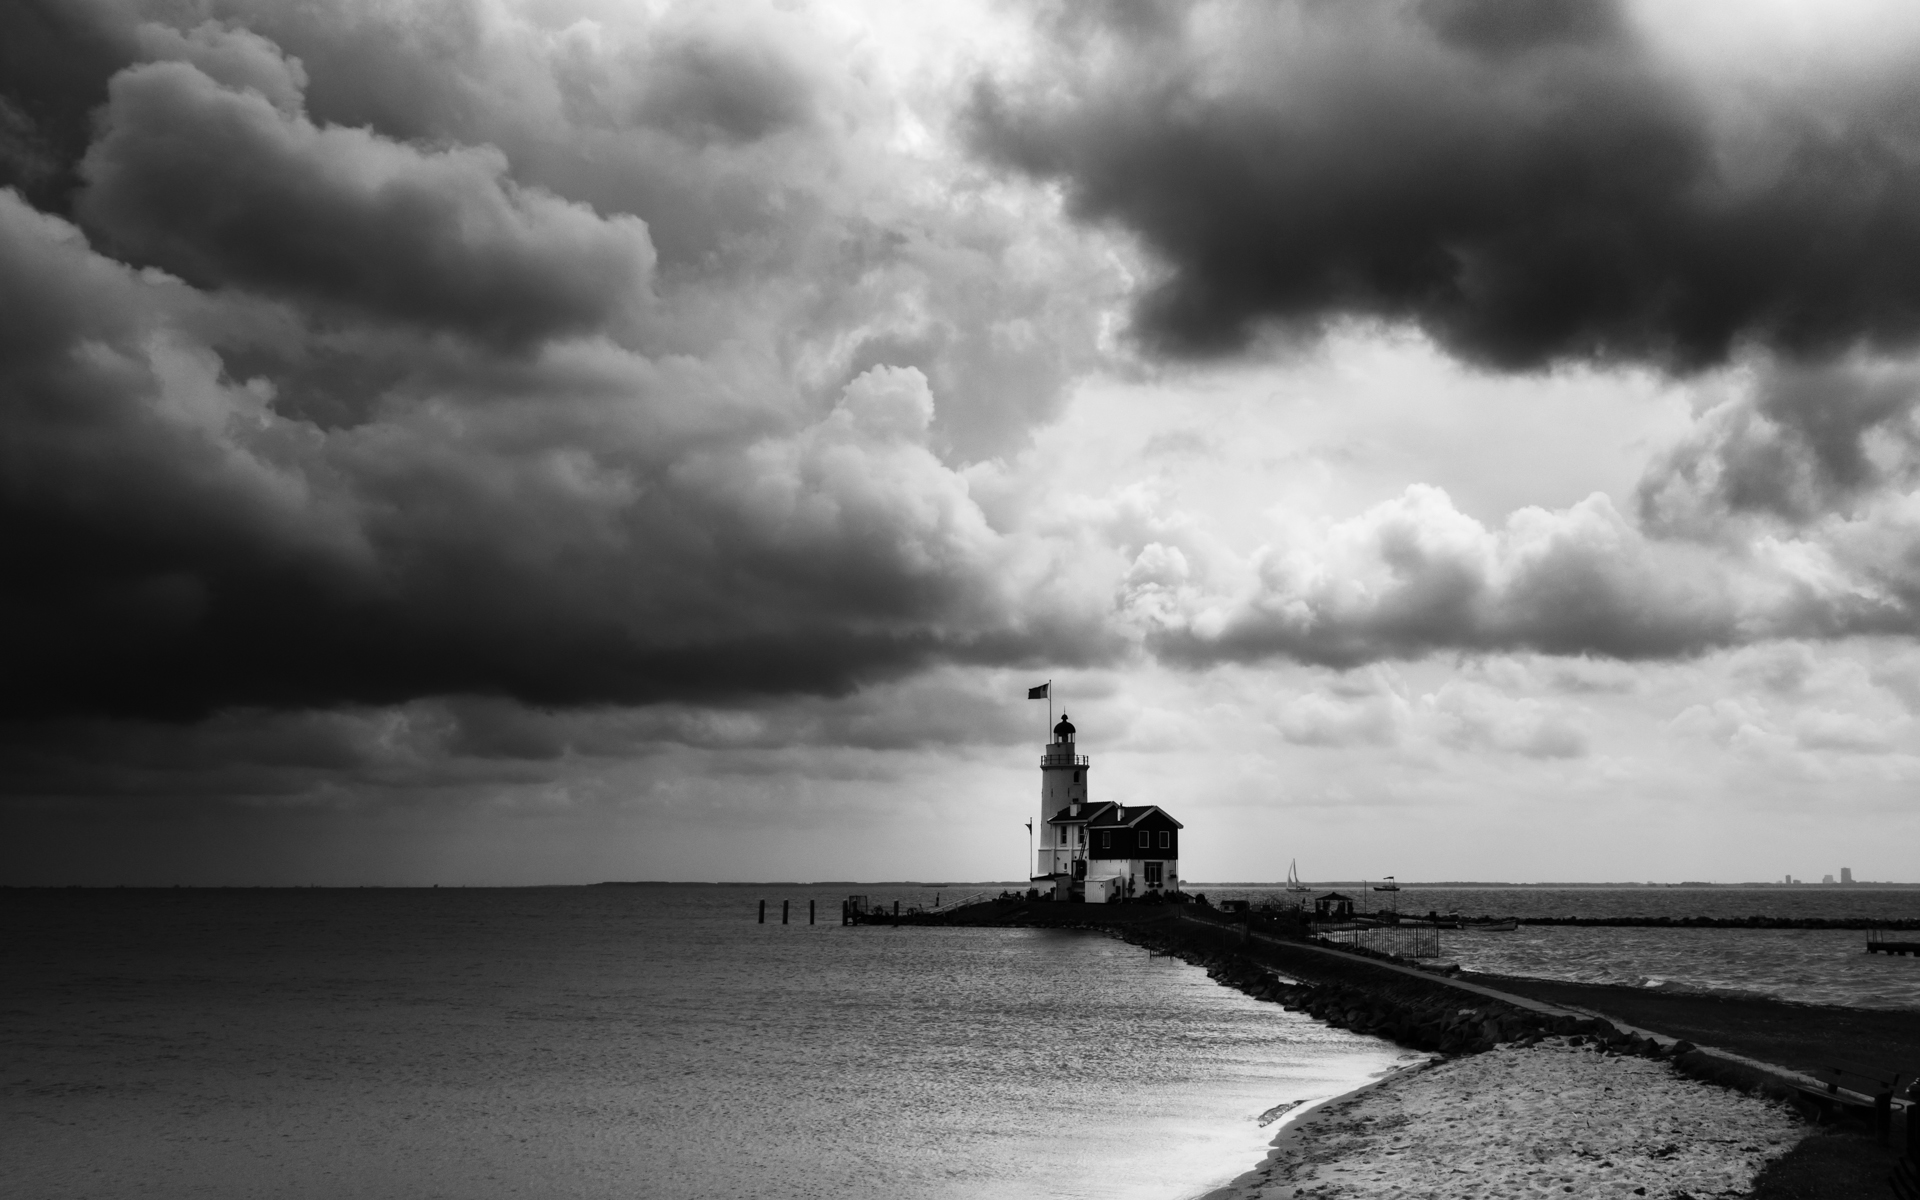
sea, coast, ocean, horizon, cloud, black and white, sky, wave, dusk, tower, weather, storm, darkness, monochrome, paysbas, marken, hollande, hollandeseptentrionale, meteorological phenomenon, monochrome photography, atmospheric phenomenon